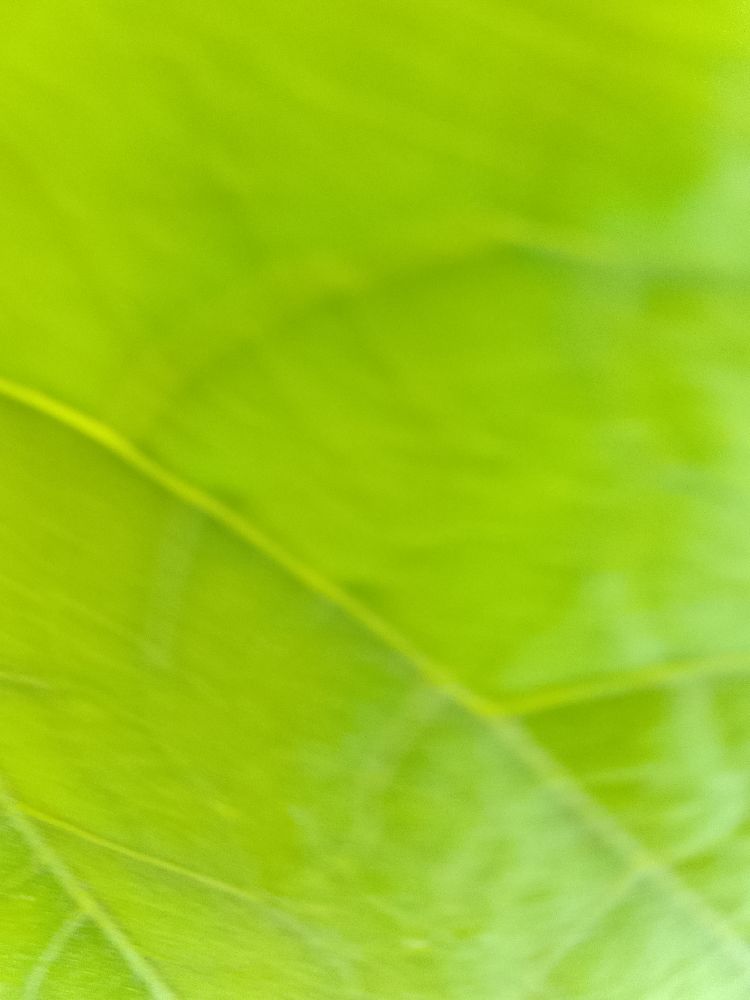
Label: healthy